Presidency of Artur Bernardes

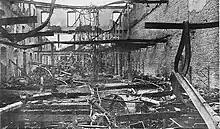
Ruins of the fire caused by artillery in a factory in São Paulo

Bernardes' candidacy manifesto focused on economic issues, with three goals: budget balance, currency valorization and the creation of an independent central bank. It promised to reduce the public deficit without spending cuts, just by tightening tax evaders and unauthorized treasury spending. Equilibrium in the trade balance would come from the permanent protection of coffee, the increase in other exports, such as cotton, and import substitution, especially through the development of coal production and the industrialization of iron deposits in Minas Gerais. An additional point was to solve the National Treasury's immense debt with the Bank of Brazil.